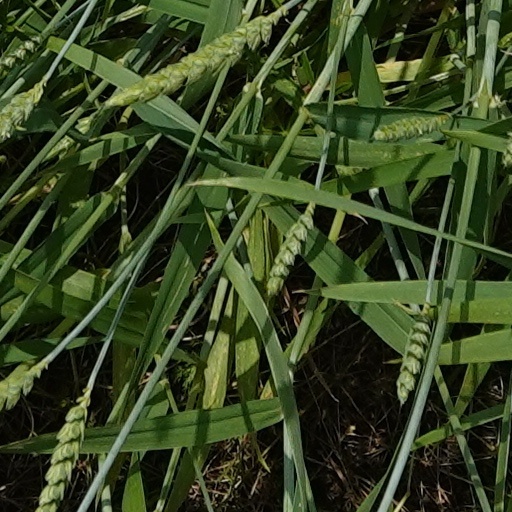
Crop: wheat